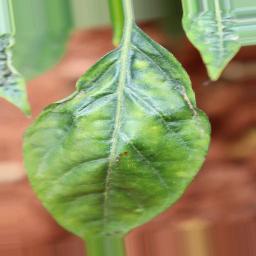
Label: mites_and_trips